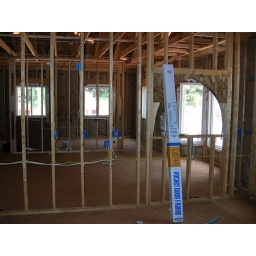
Standing in the kitchen looking through the wall to the living room and the smaller front room beyond that.